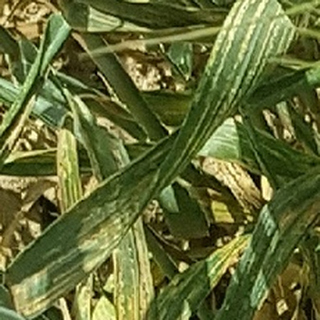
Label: wheat_yellow_rust